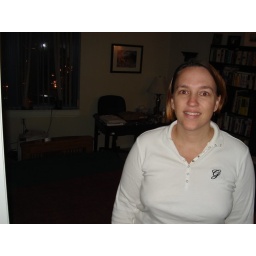
Kate in her office at home